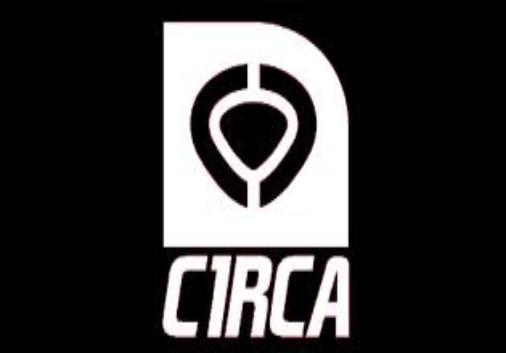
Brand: Circa
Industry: Clothes